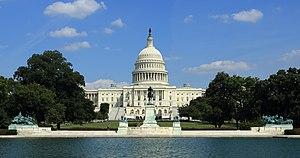
Le mémorial Ulysses S. Grant est un mémorial présidentiel situé à Washington, honorant le général de la guerre de Sécession et président des États-Unis Ulysses S. Grant. Il se trouve dans le quartier de Capitol Hill, à l'ouest du Capitole des États-Unis.